Donna de Varona

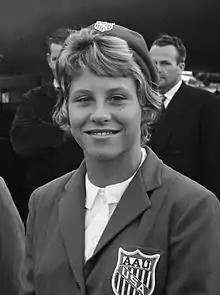
de Varona in 1961

Donna de Varona Pinto (née Donna Elizabeth de Varona; born April 26, 1947) is an American former swimmer, Olympic champion, activist, and television sportscaster.